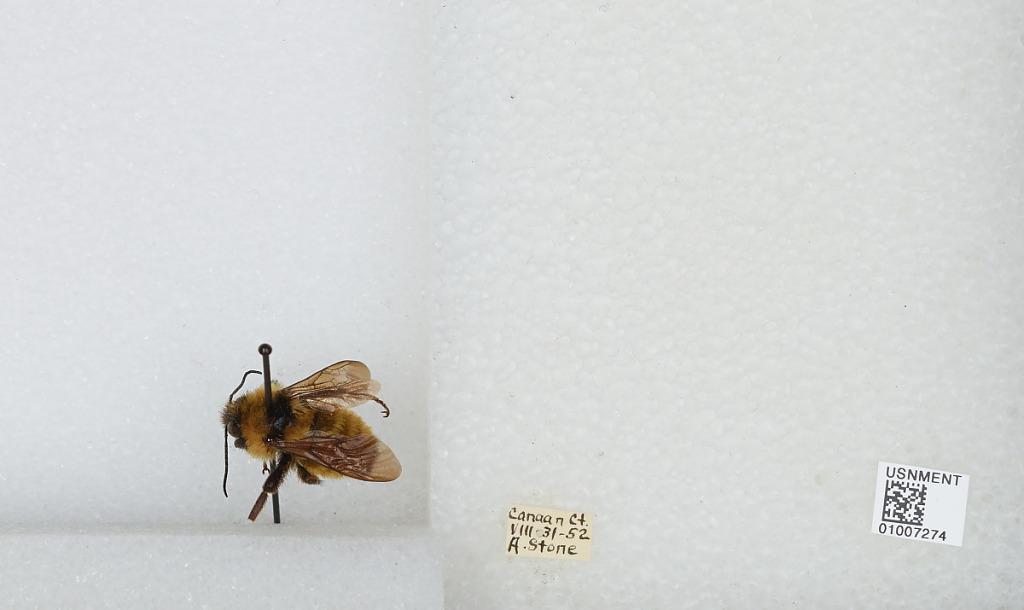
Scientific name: Bombus (Fervidobombus) fervidus fervidus (Fabricius)
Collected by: A. Stone
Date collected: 1952-8-31
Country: United States
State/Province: Connecticut
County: Litchfield
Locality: Canaan
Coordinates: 42.0273, -73.3293